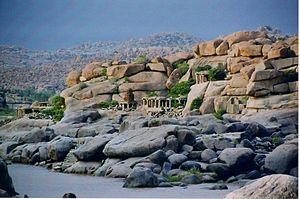
L'habitat troglodytique est, depuis la Préhistoire, une architecture, rudimentaire ou somptueuse, présente dans différentes traditions consistant à aménager des habitats souterrains ou creusés dans le rocher à flanc de montagne. Les maisons troglodytiques sont généralement creusées dans des roches sédimentaires ou volcaniques sous tous les climats. De l'abri sous roche au château ou à la cité souterraine, cette architecture a une fonction d'habitat temporaire ou permanent mais revêt traditionnellement d'autres usages domestiques ou agricoles et également, assez souvent, une fonction religieuse dans de multiples sociétés.